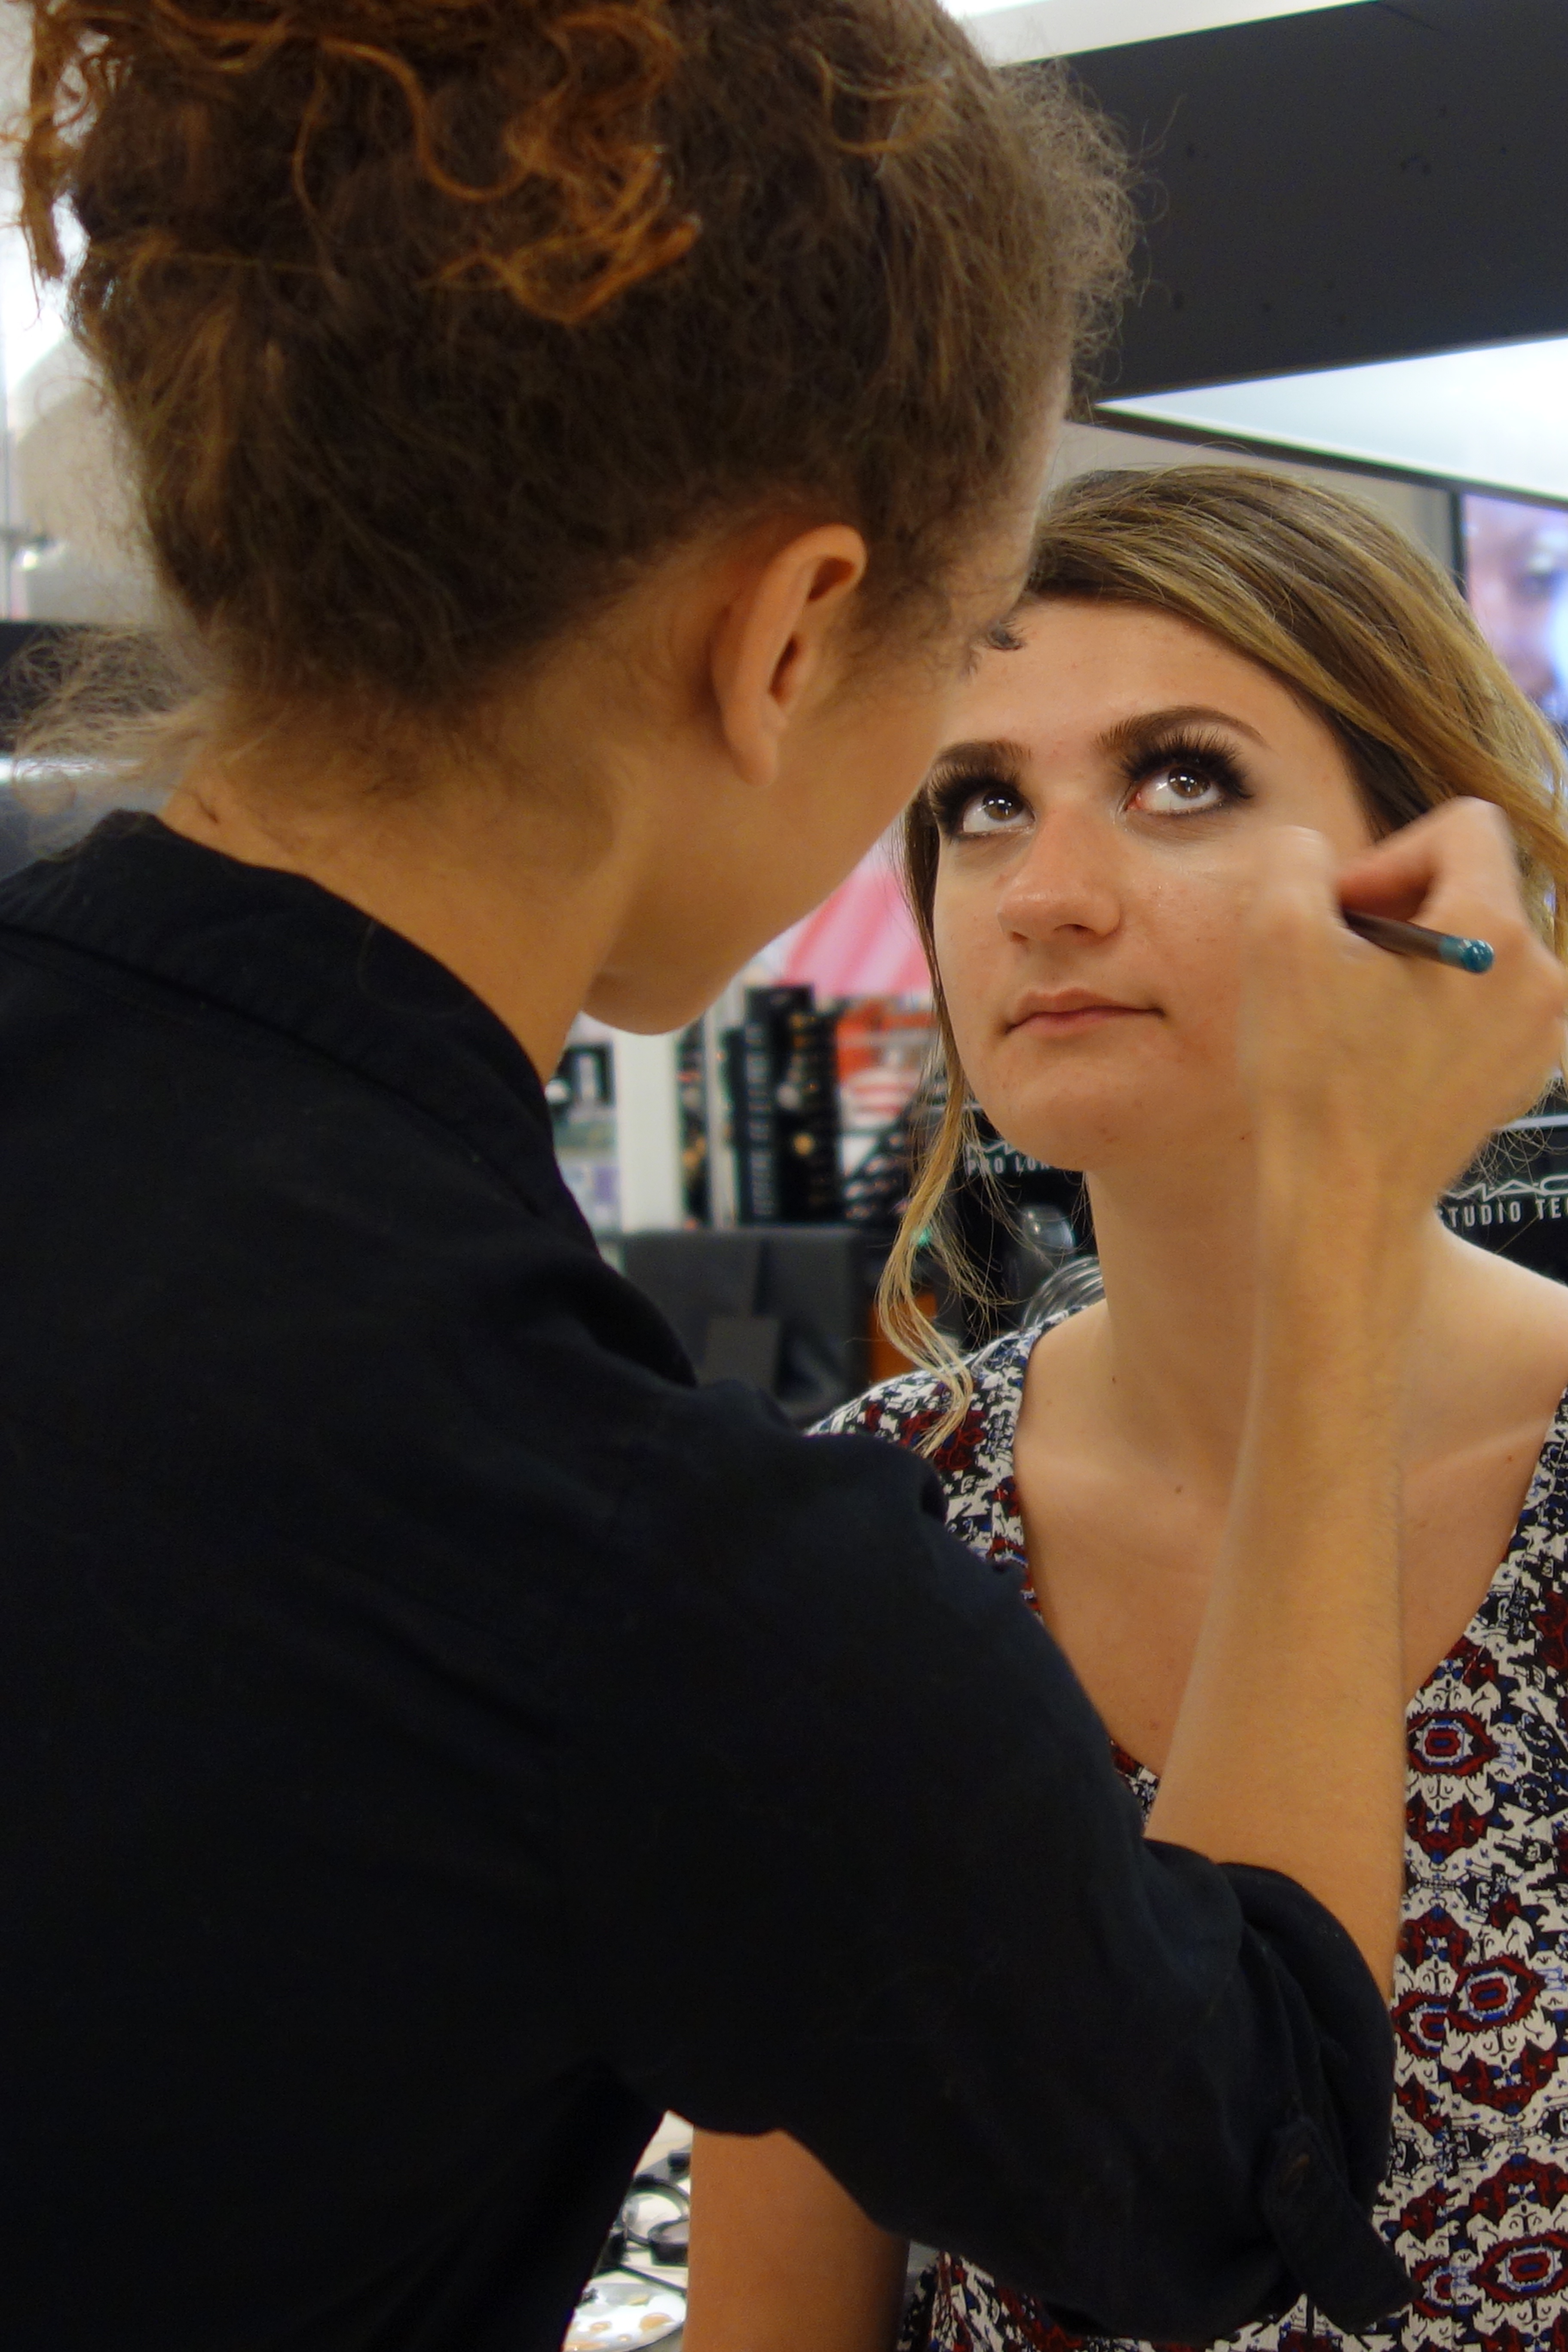
person, hair, model, fashion, hairstyle, process, makeup, canada, beauty, teaching, grad, interaction, photo shoot